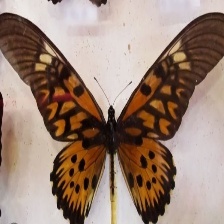
Species: AFRICAN GIANT SWALLOWTAIL